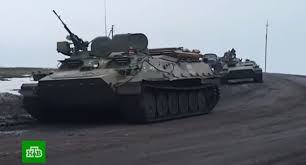
Label: MT_LB